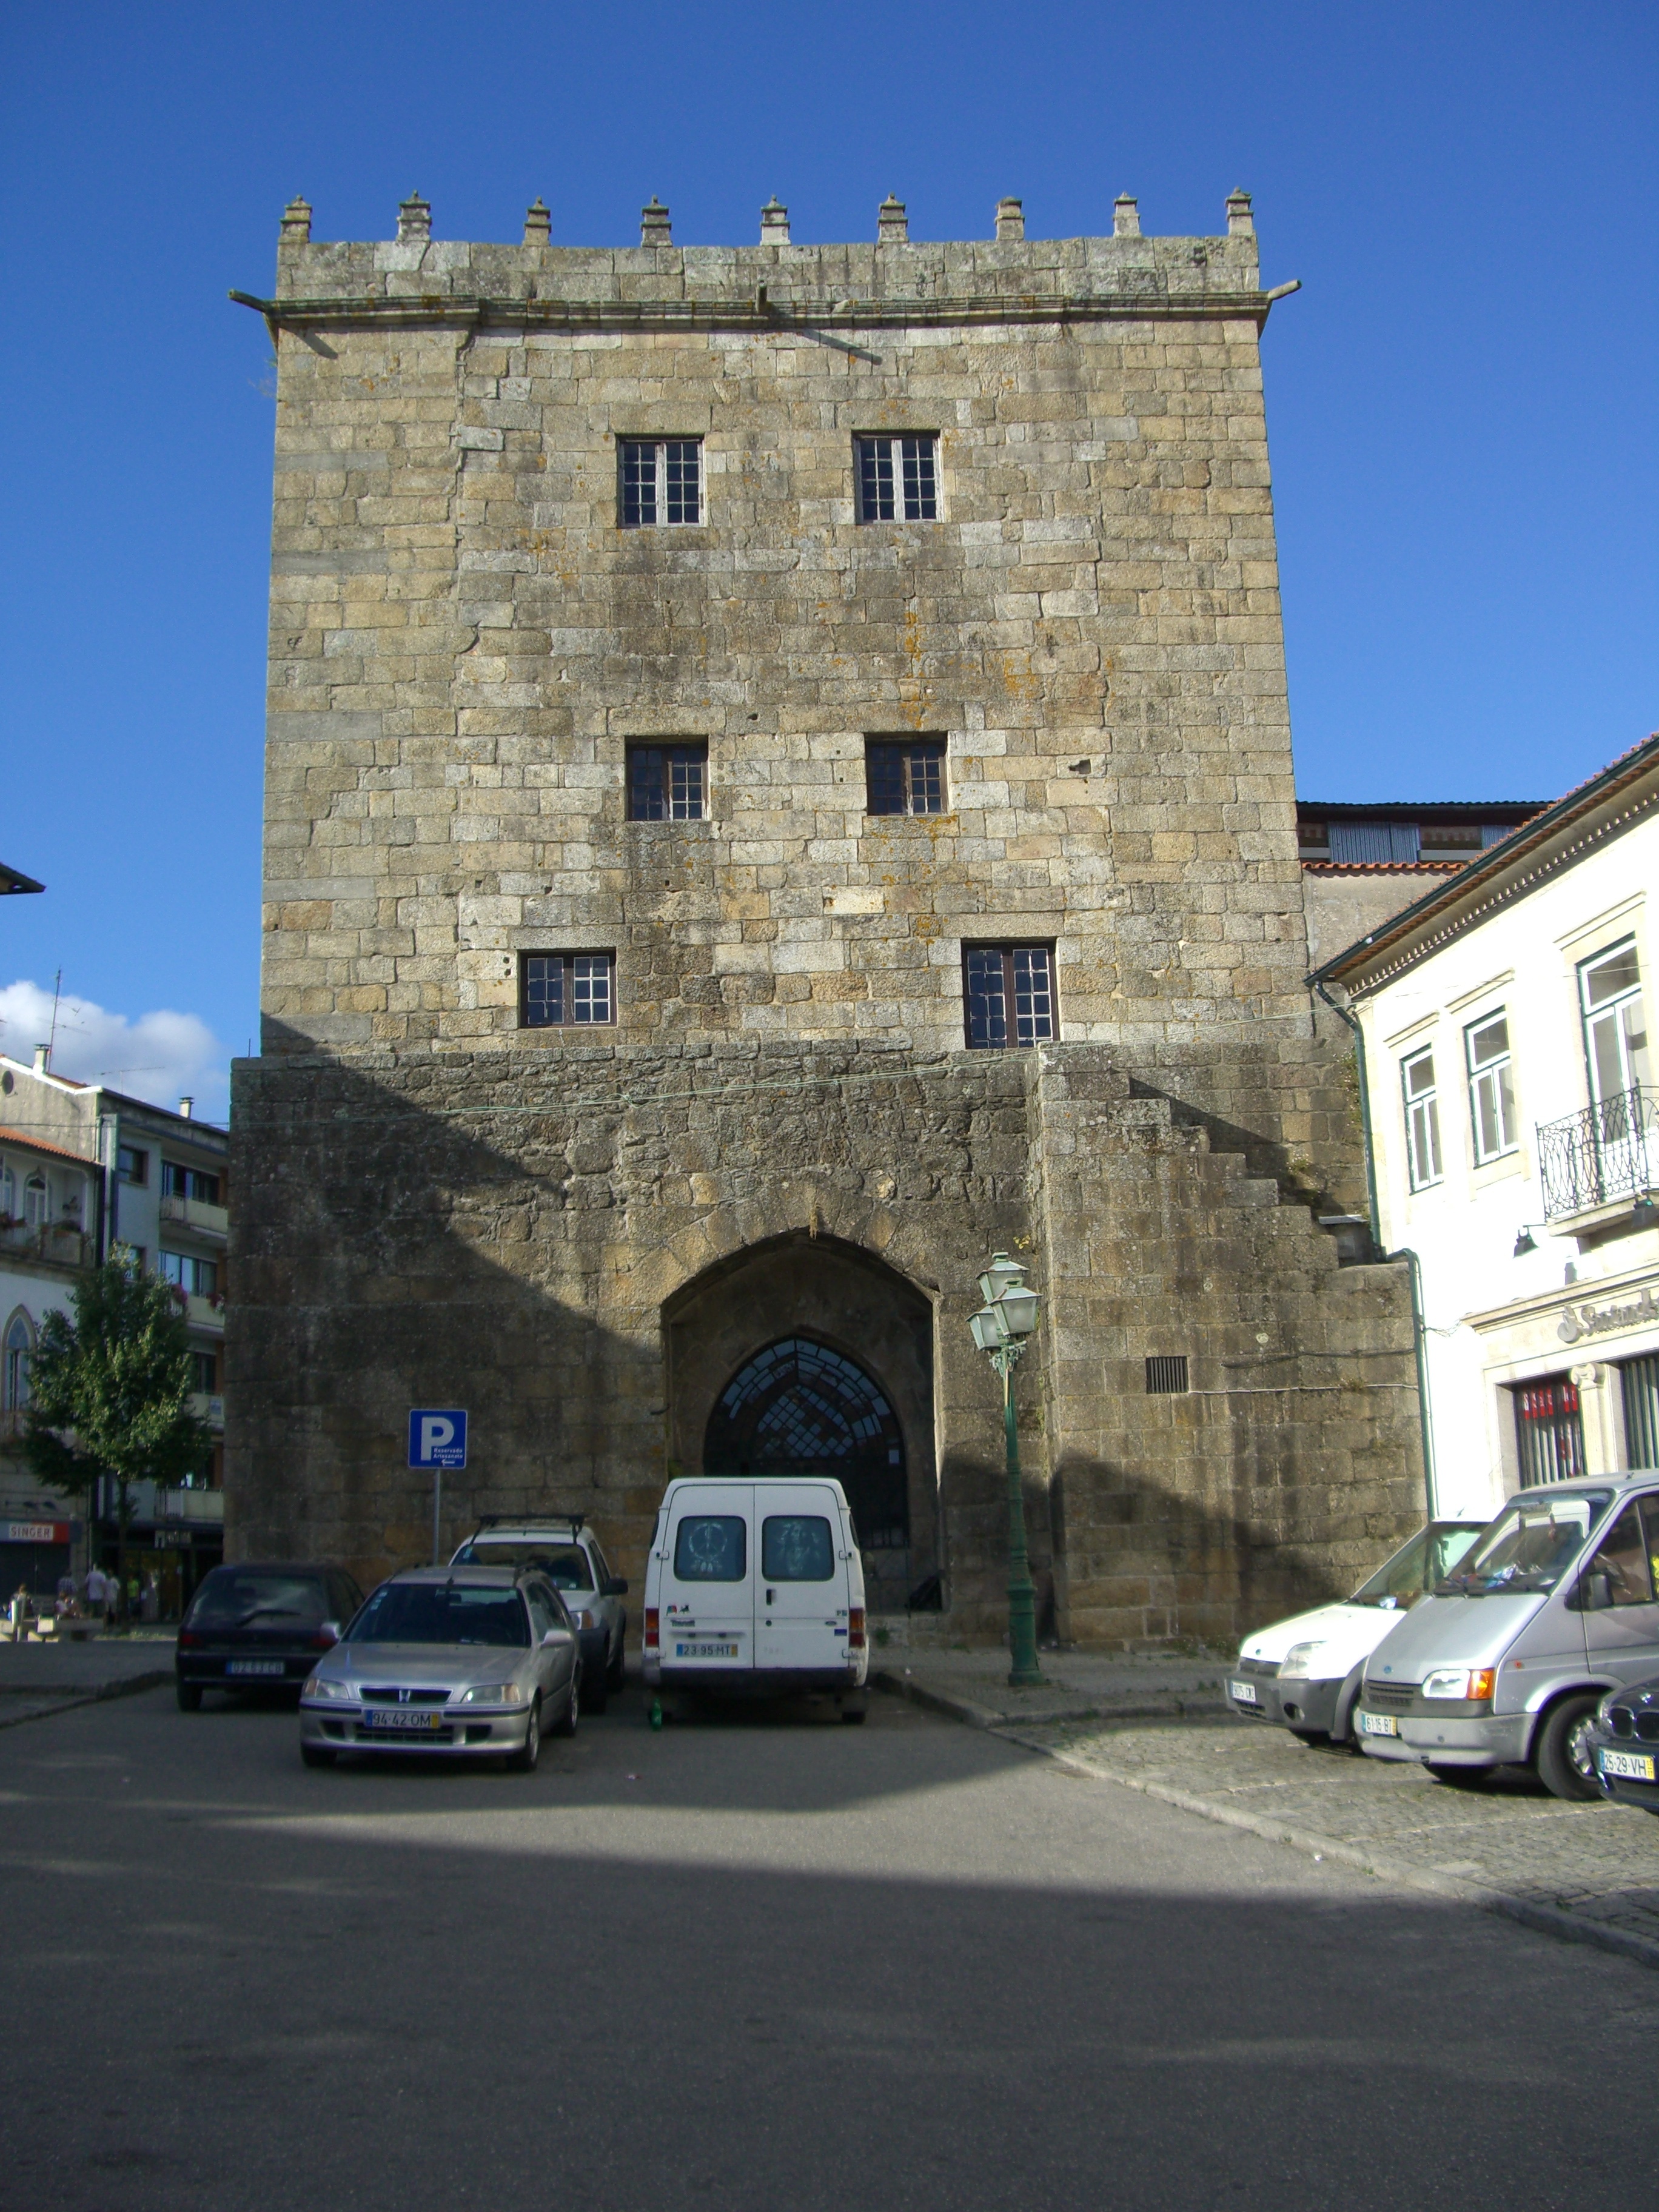
architecture, town, building, downtown, facade, church, portugal, estate, neighbourhood, barcelos, urban area, residential area